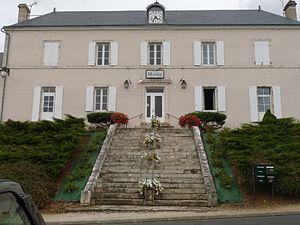
mairie d'Alloue, Charente, France
Alloue est une commune du Sud-Ouest de la France, située dans le département de la Charente.